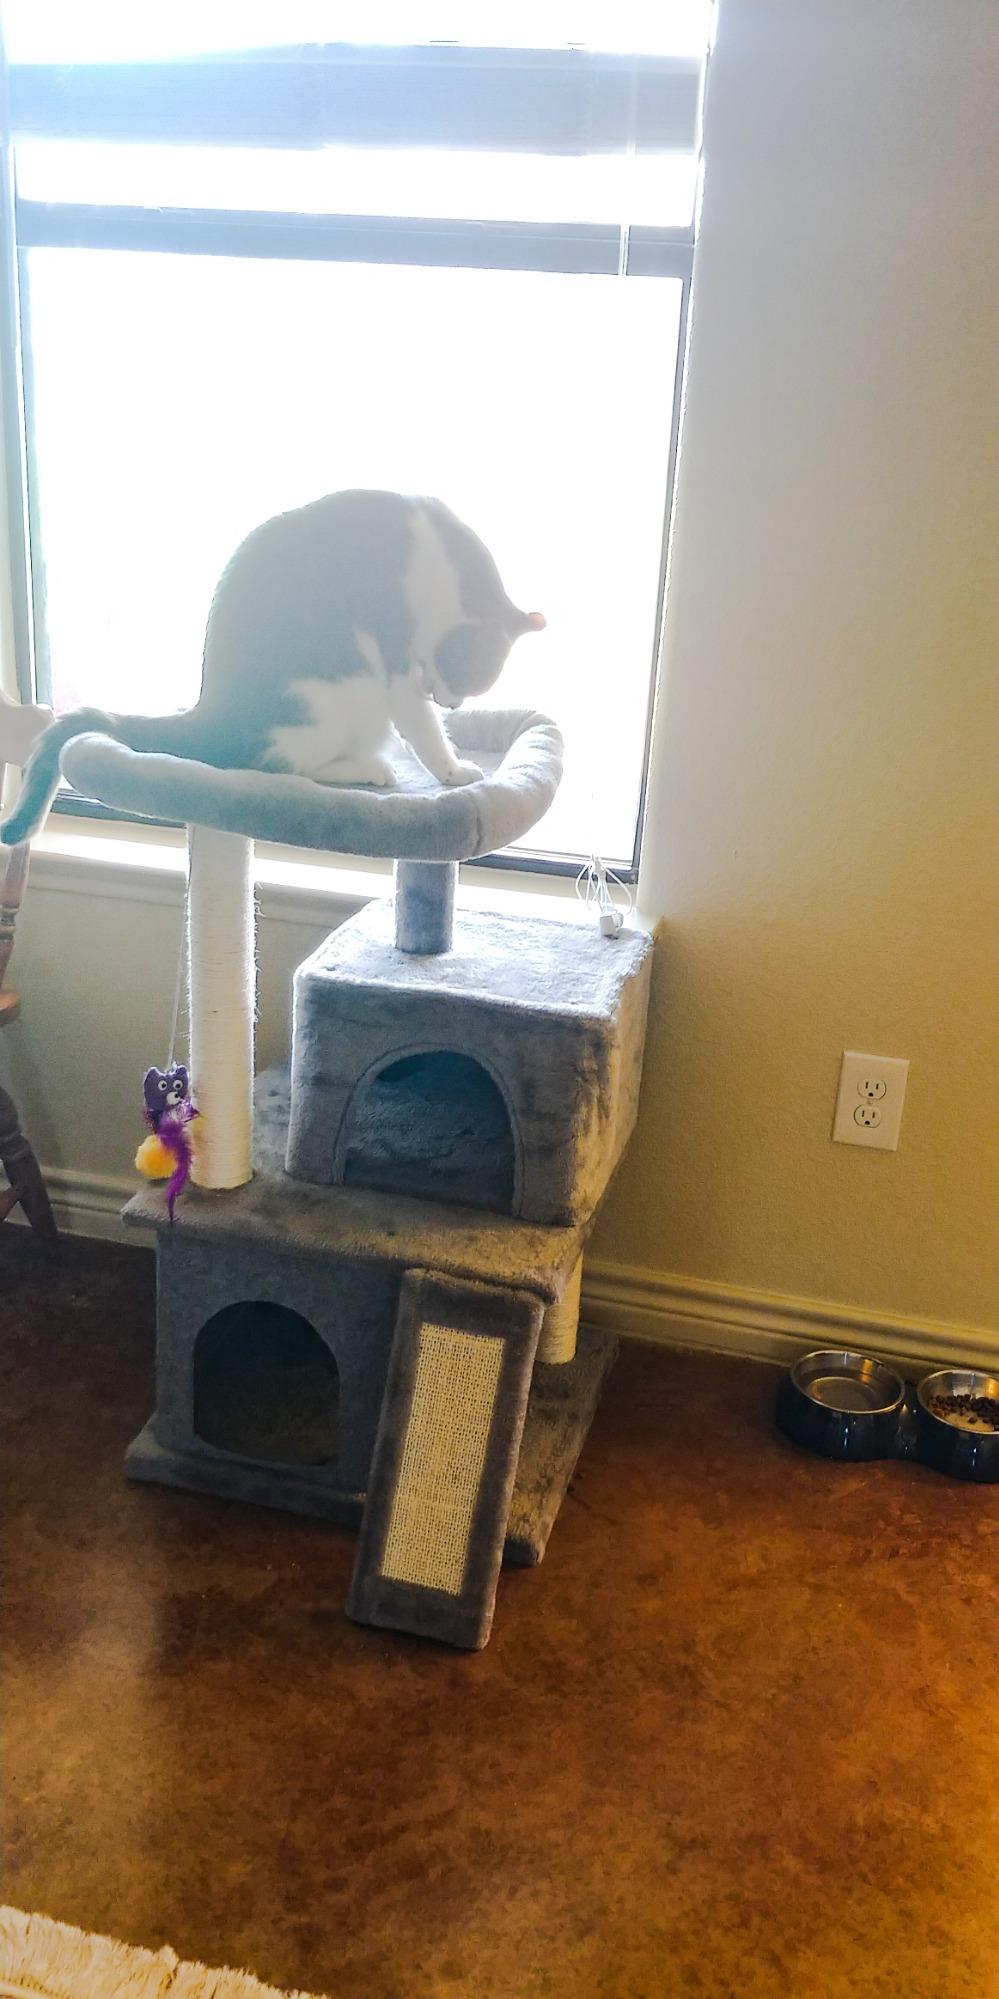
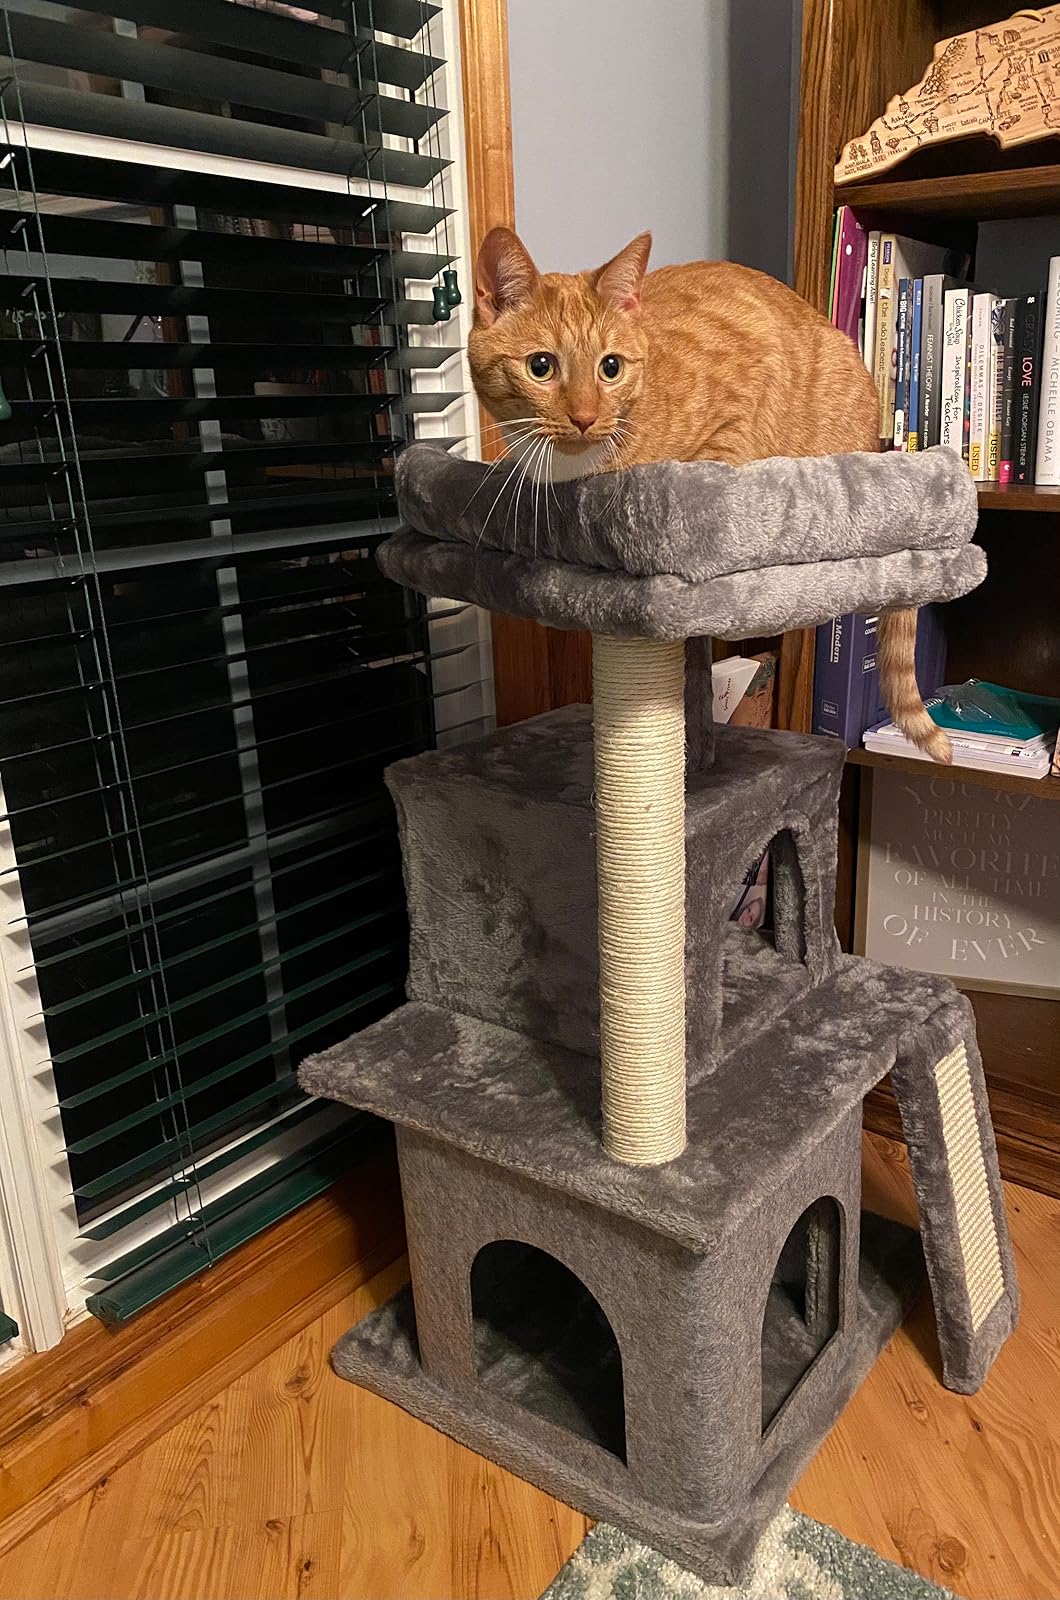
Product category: items_cat tree
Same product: yes